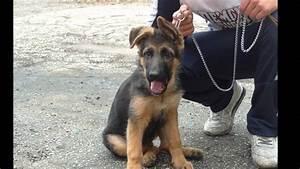
dog